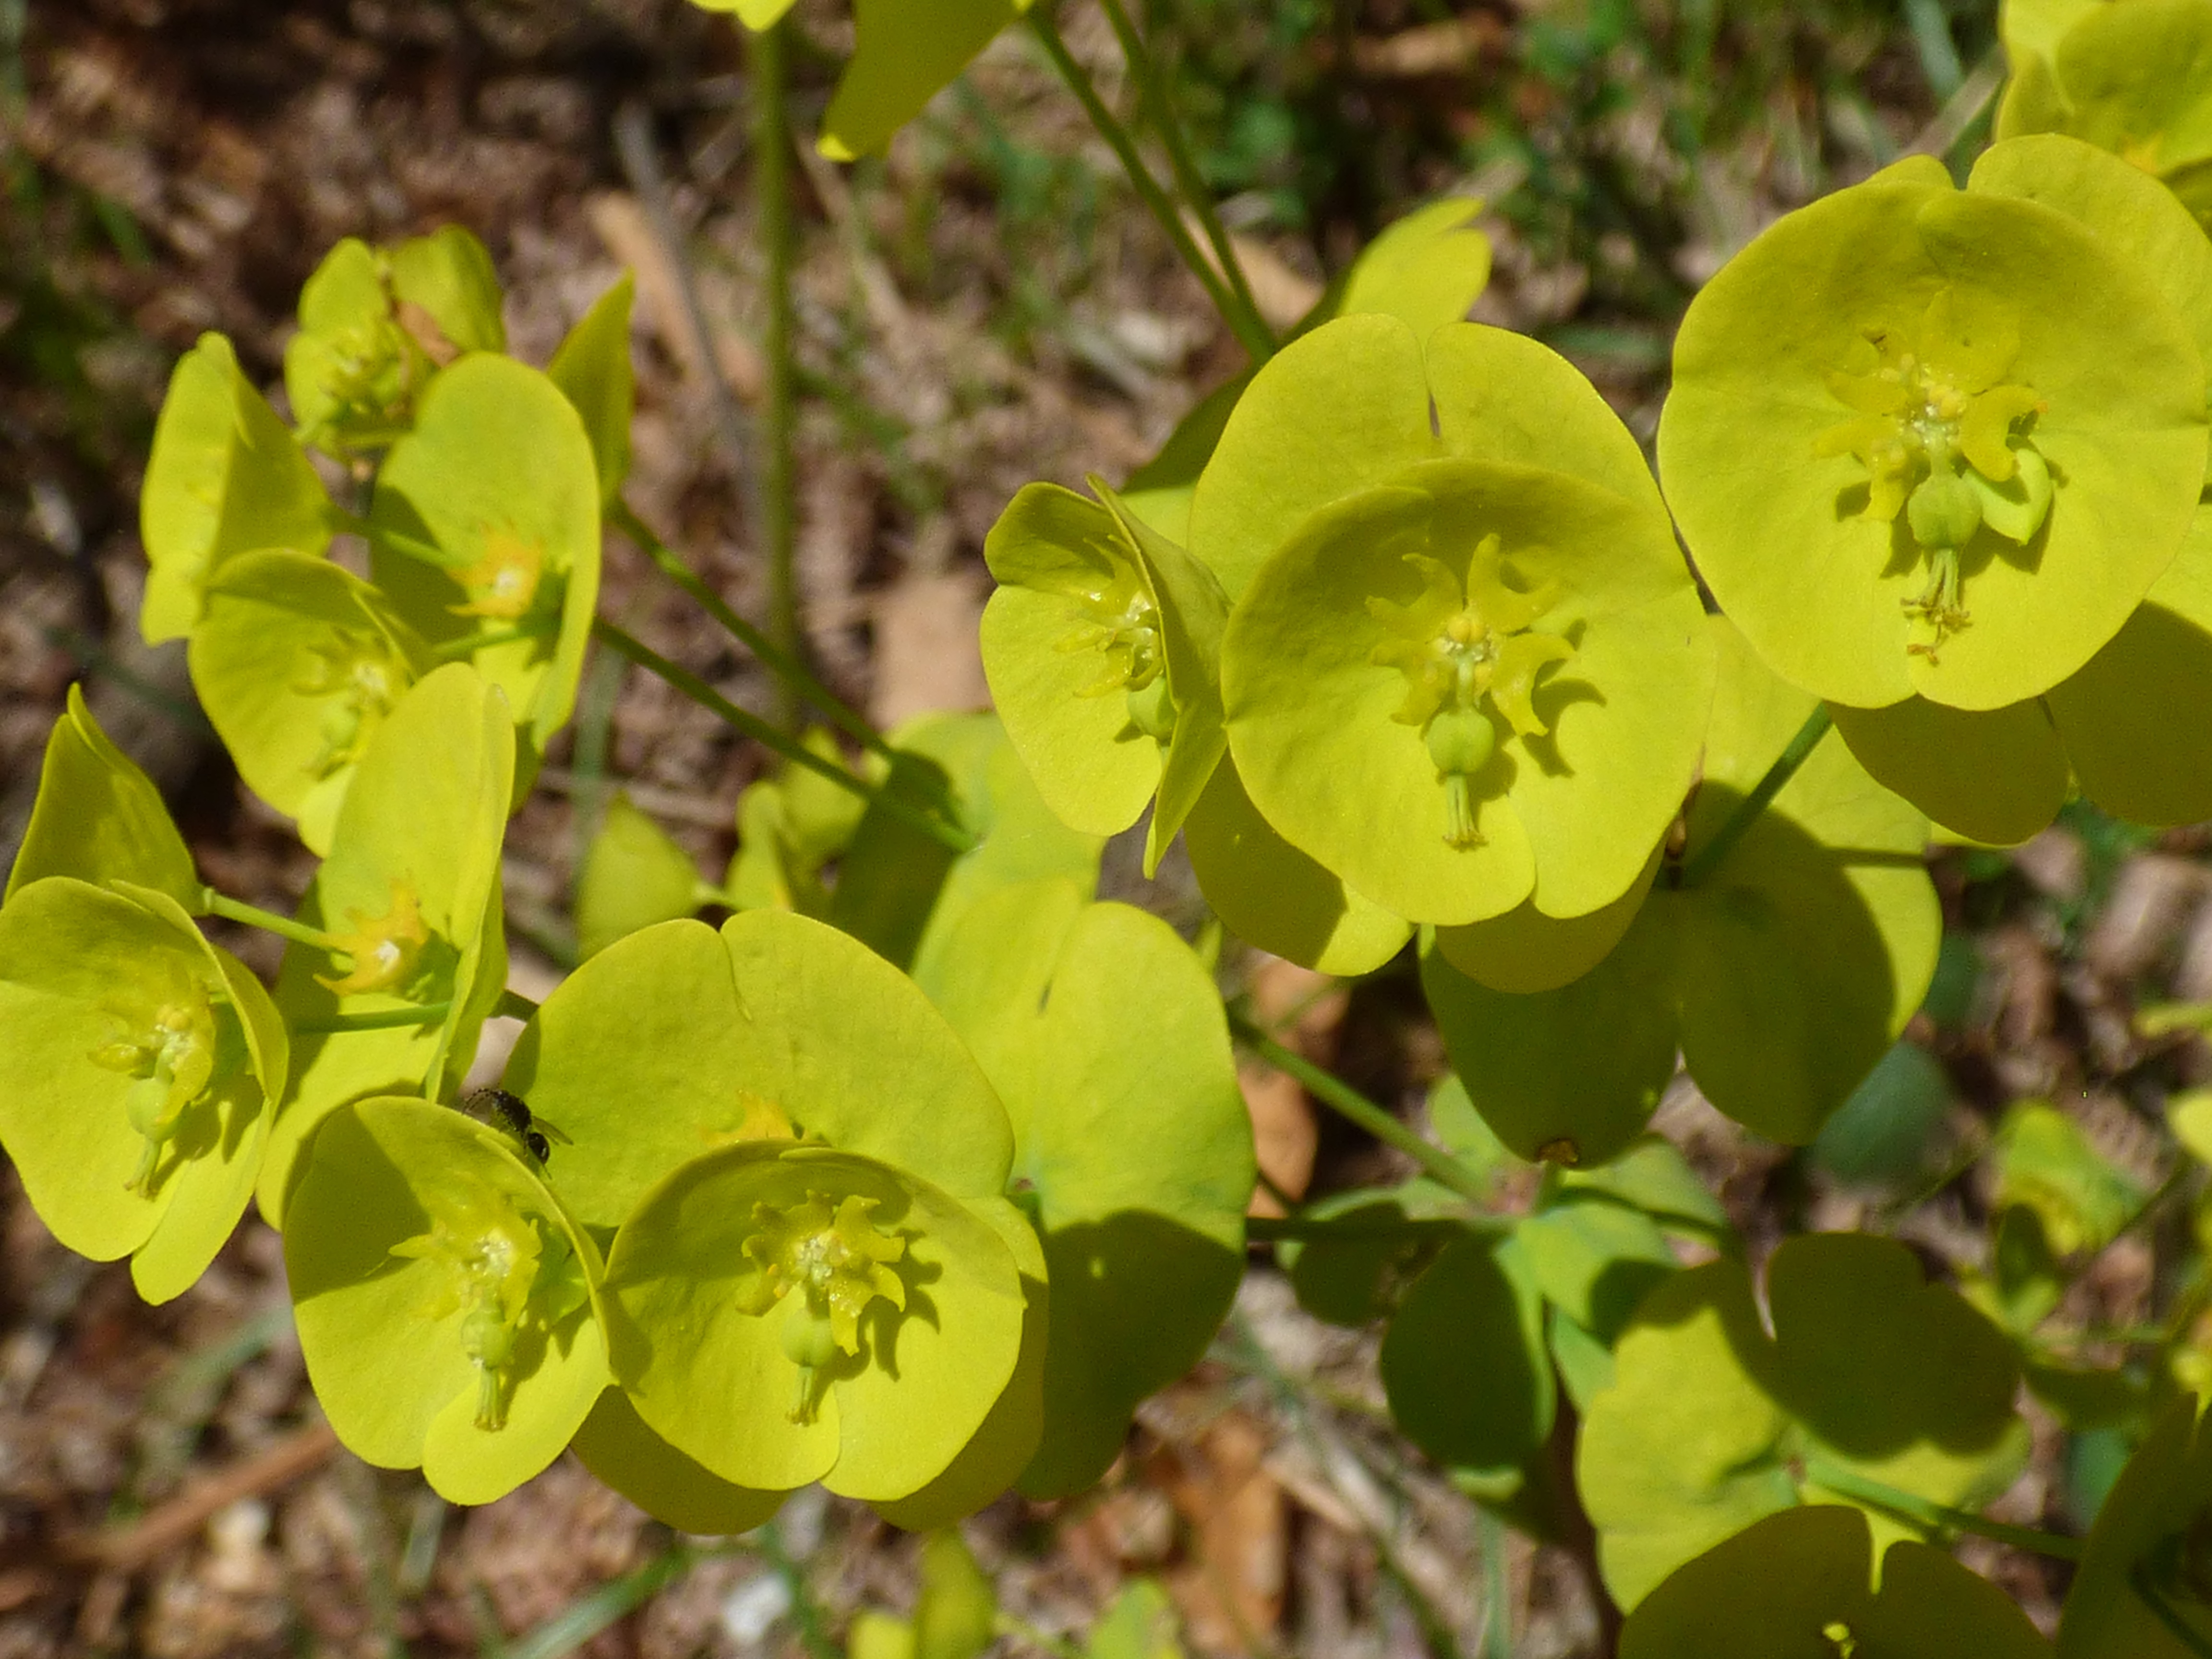
blossom, plant, leaf, flower, food, green, produce, botany, yellow, flora, perennial, wildflower, shrub, brassica, macro photography, flowering plant, annual plant, land plant, chelidonium, wood spurge